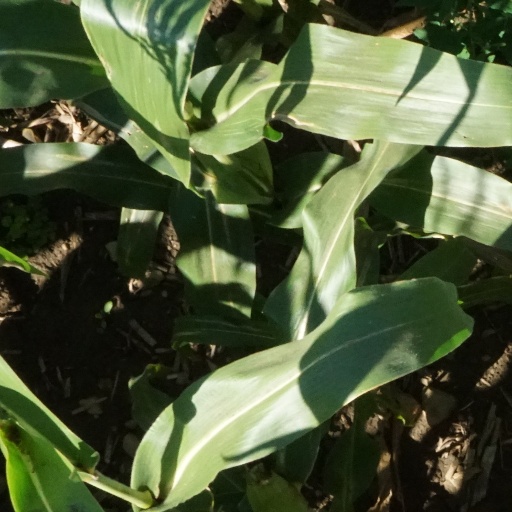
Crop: maize; corn